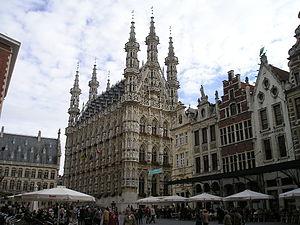
Mathieu de Layens était un architecte brabançon du XVᵉ siècle. Il sera un des maîtres du gothique brabançon.
Louvain est une ville néerlandophone de Belgique située en Région flamande, chef-lieu de la province du Brabant flamand et chef-lieu de l'arrondissement qui porte son nom. Elle est arrosée par la Dyle, affluent du Rupel. Au 1ᵉʳ novembre 2016 Louvain comptait 100 244 habitants.